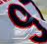
Number: 9